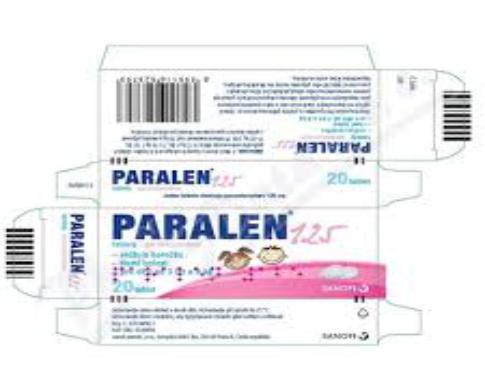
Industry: Medical